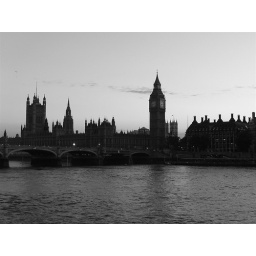
View by the River Thames, black and white photo